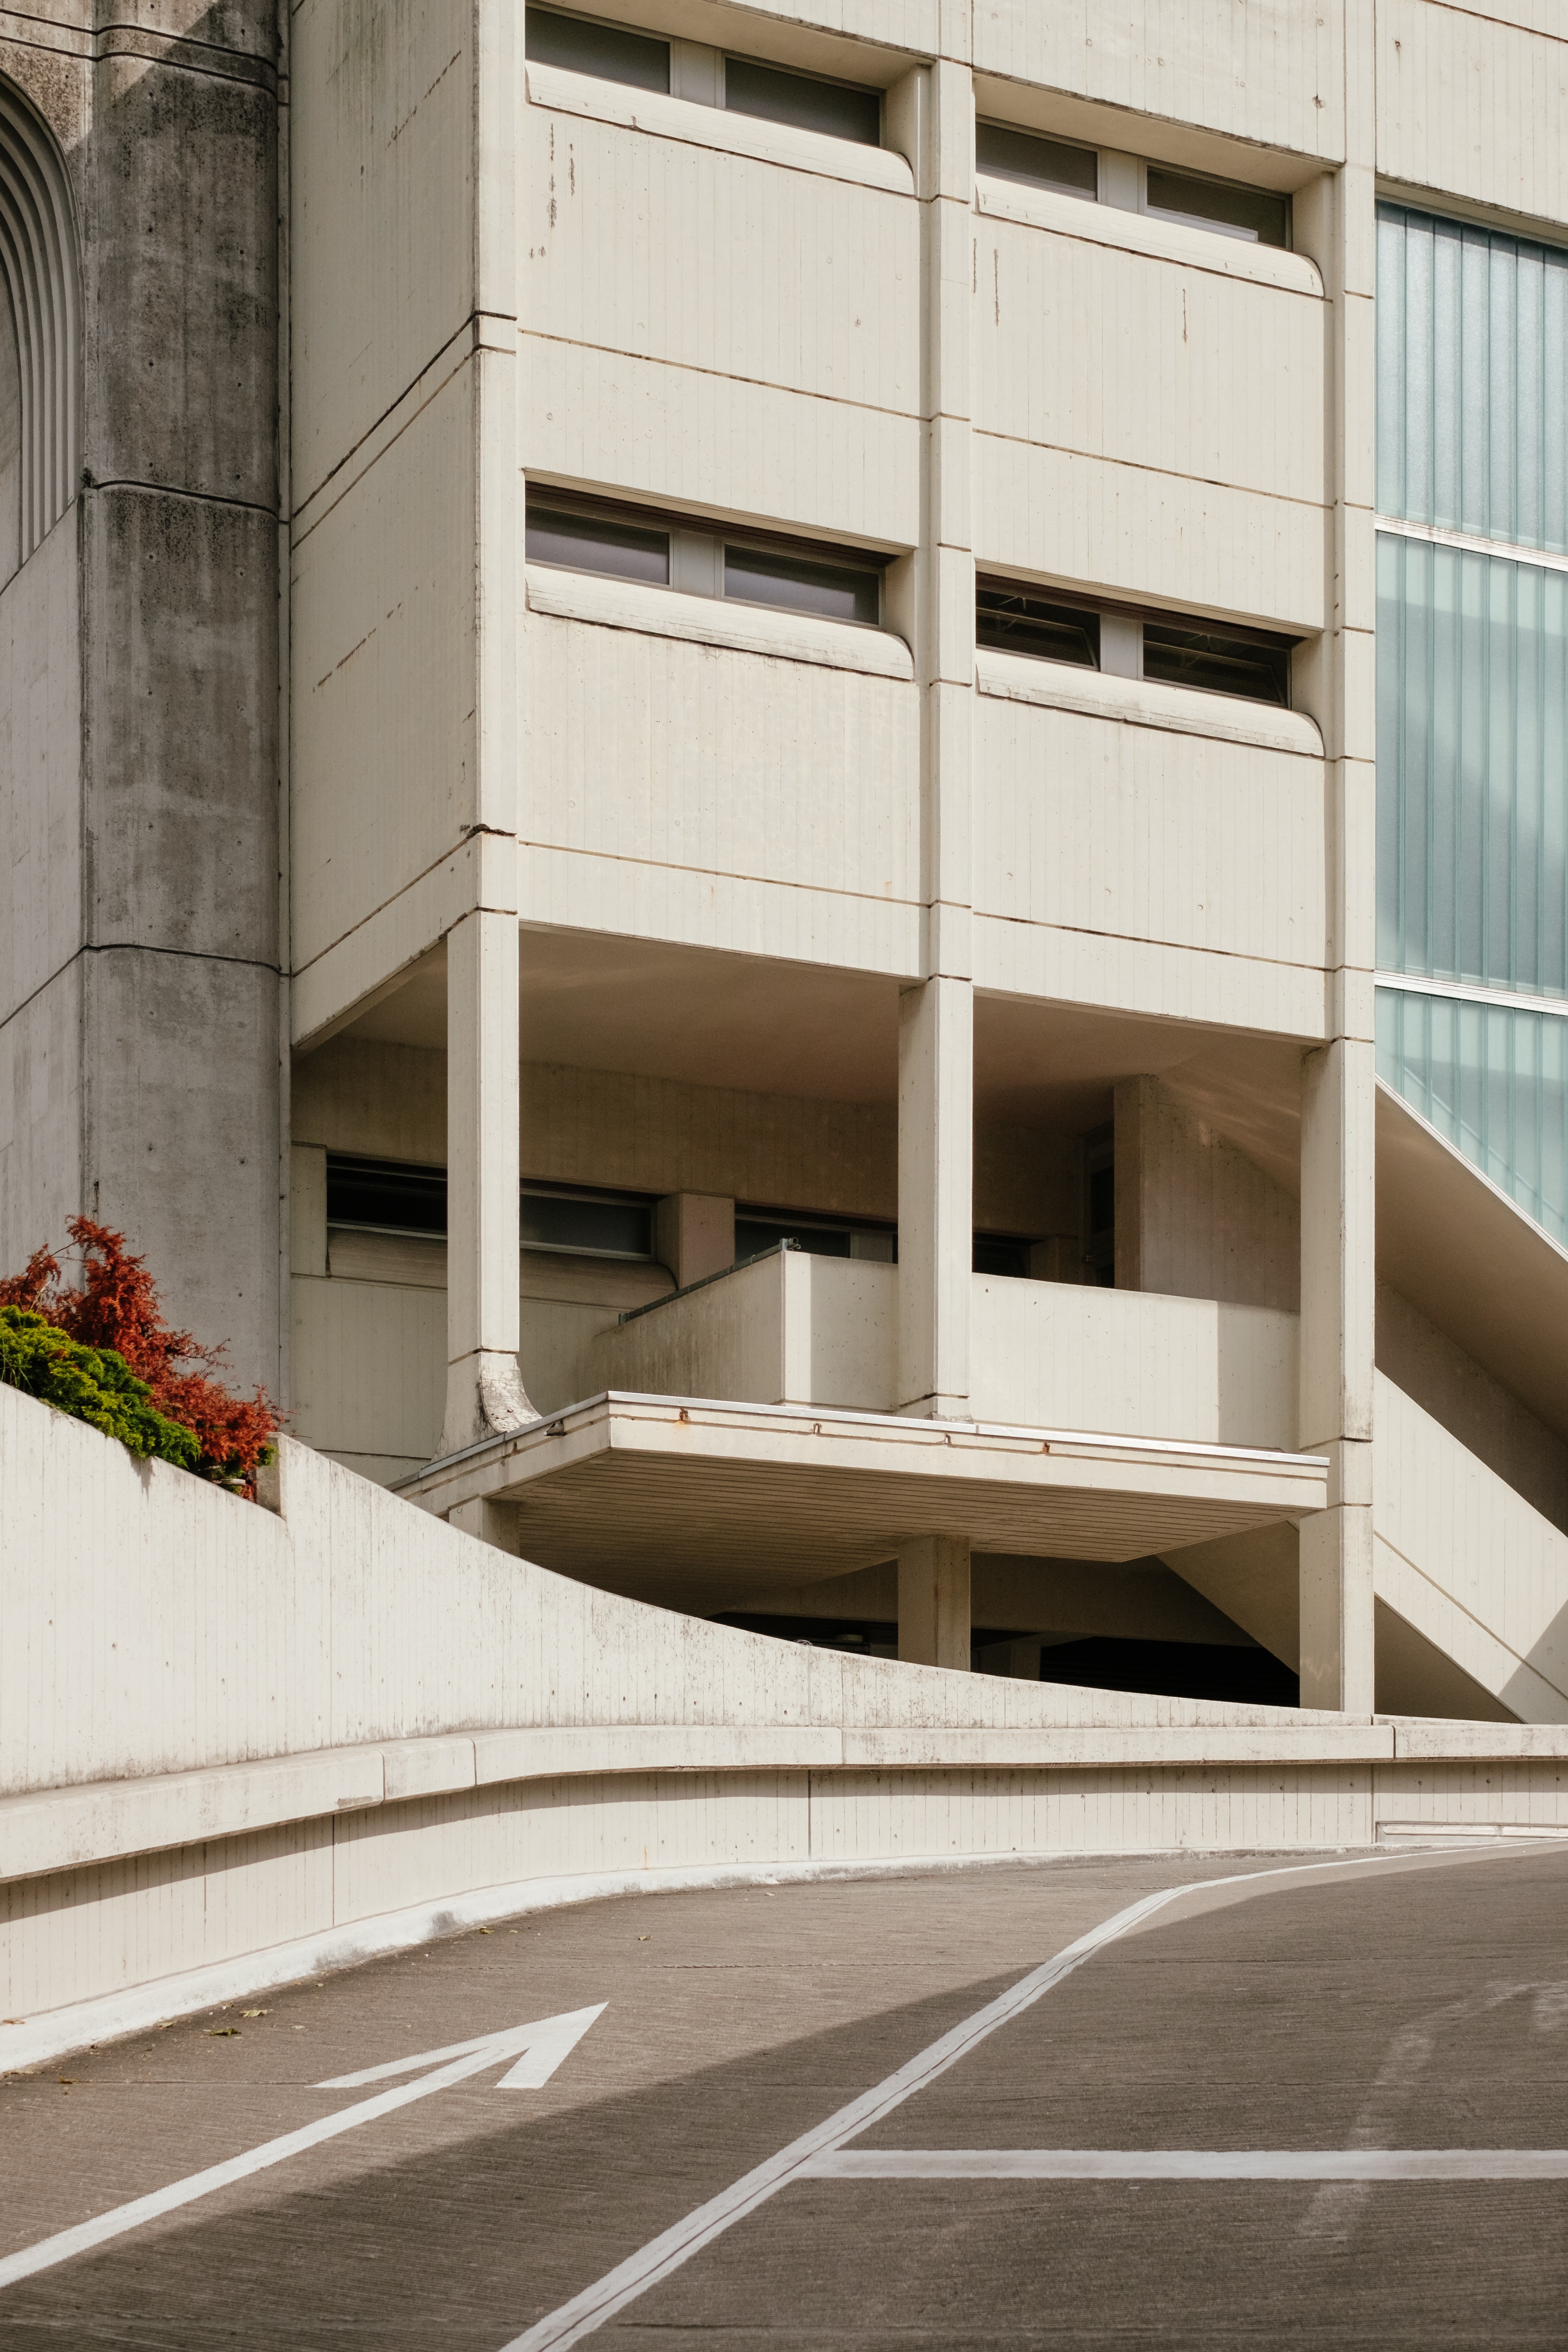
architecture, structure, wood, road, white, street, stair, house, window, building, line, facade, design, stairs, shape, window covering